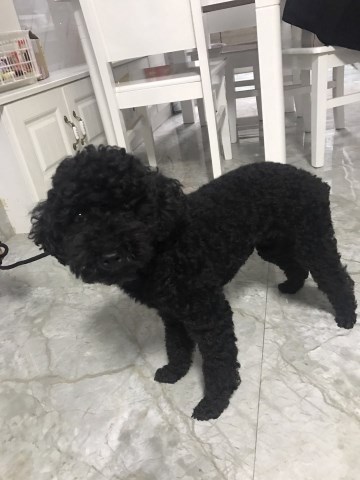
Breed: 2925-n000114-toy_poodle